Cyprian Norwid

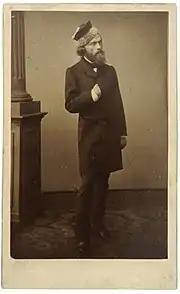

In 1866, the poet finished his work on "Vade-mecum", a vast anthology of verse. However, despite his greatest efforts it could not be published until decades later. One of the reasons for this included Prince Władysław Czartoryski failing to grant the poet the loan he had promised. In subsequent years, Norwid lived in extreme poverty and suffered from tuberculosis. During the Franco-Prussian War of 1870, many of his friends and patrons were distracted with the global events: Norwid experienced starvation, and his health further deteriorated. Material hardships did not stop him from writing: in 1869 he wrote ' ("A Poem About the Freedom of the Word"), a long treatise in verse about the history of words, which was well received at that time. The next year he wrote ', a poem reflecting his views on Christian love, which Hungarian poet George Gömöri called Norwid's "most successful narrative poem". Those years also saw him write three more plays, comedies ' ("Actor. Comedy-drama", 1867), ' ("Behind the Scenes", 1865–1866), and "" ("The Ring of a Grand Lady", 1872), which Gömöri praised as Norwid's "real genre within the theater". The latter play became Norwid's most frequently performed theater piece, although like many of his works, it gained recognition long after his death (published in print in 1933, and staged in 1936).